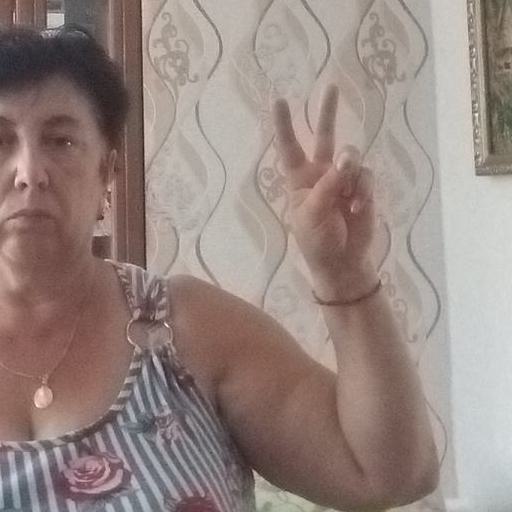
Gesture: peace